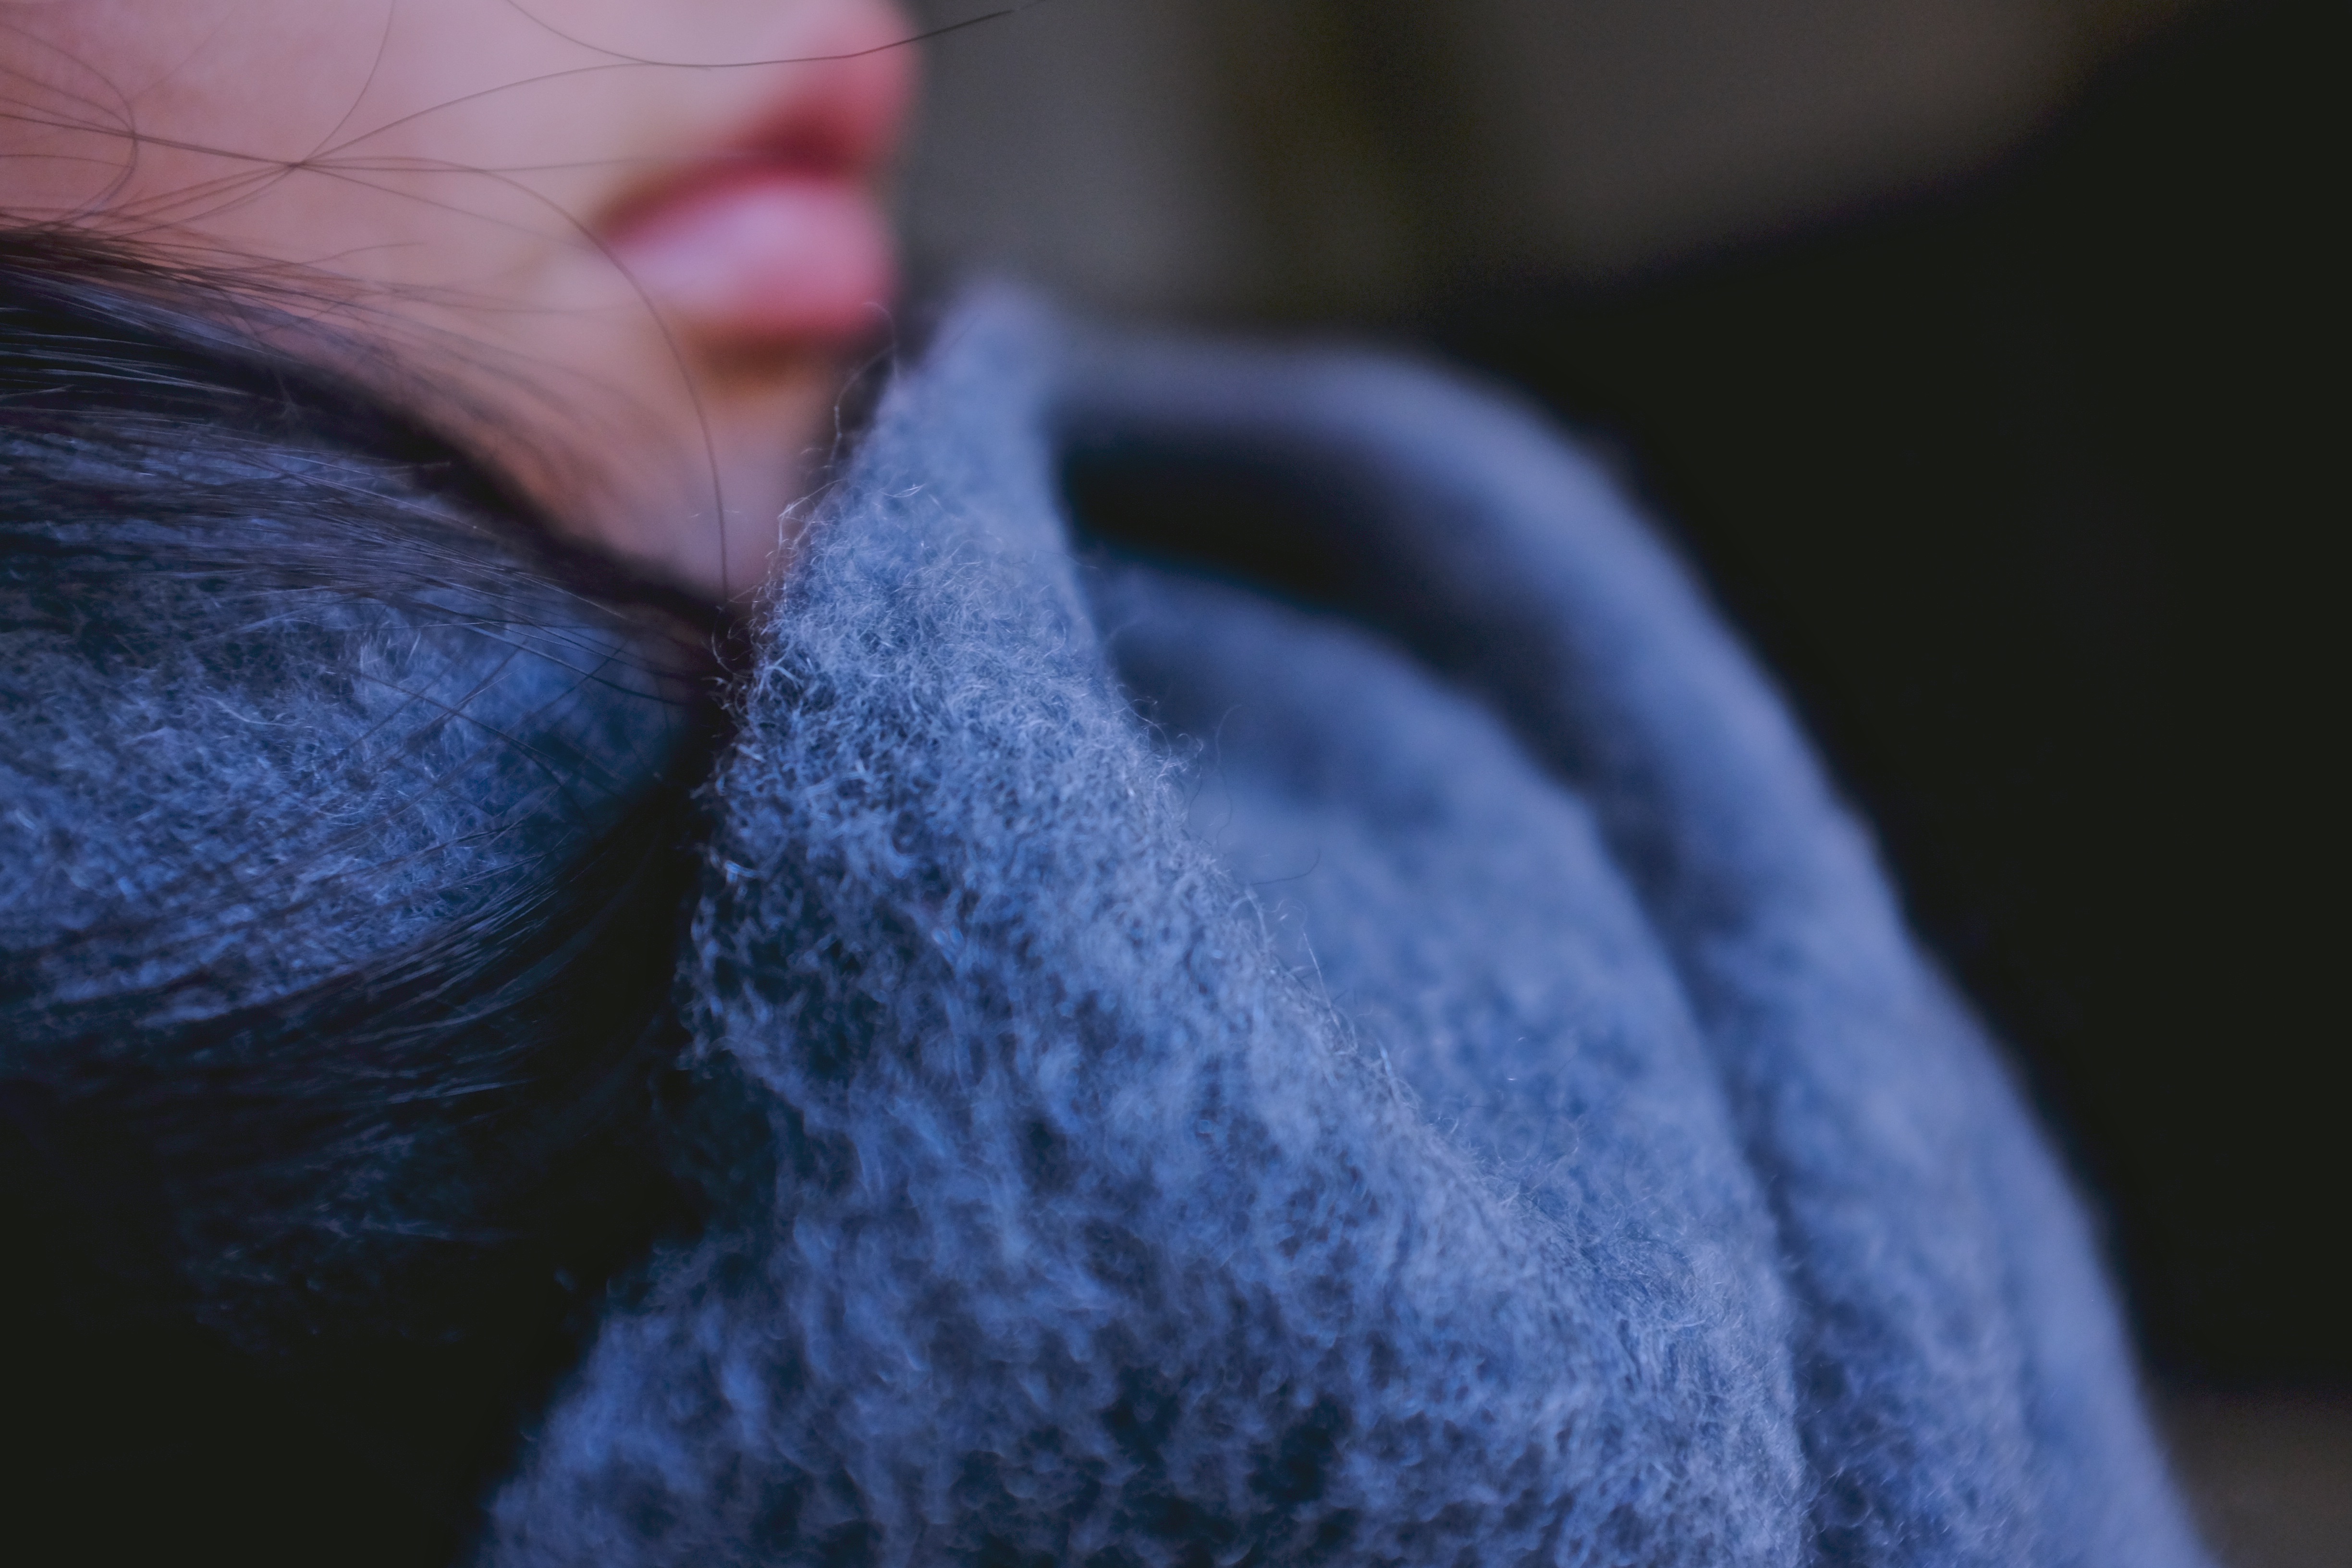
hand, fur, color, blue, material, close up, textile, eye, skin